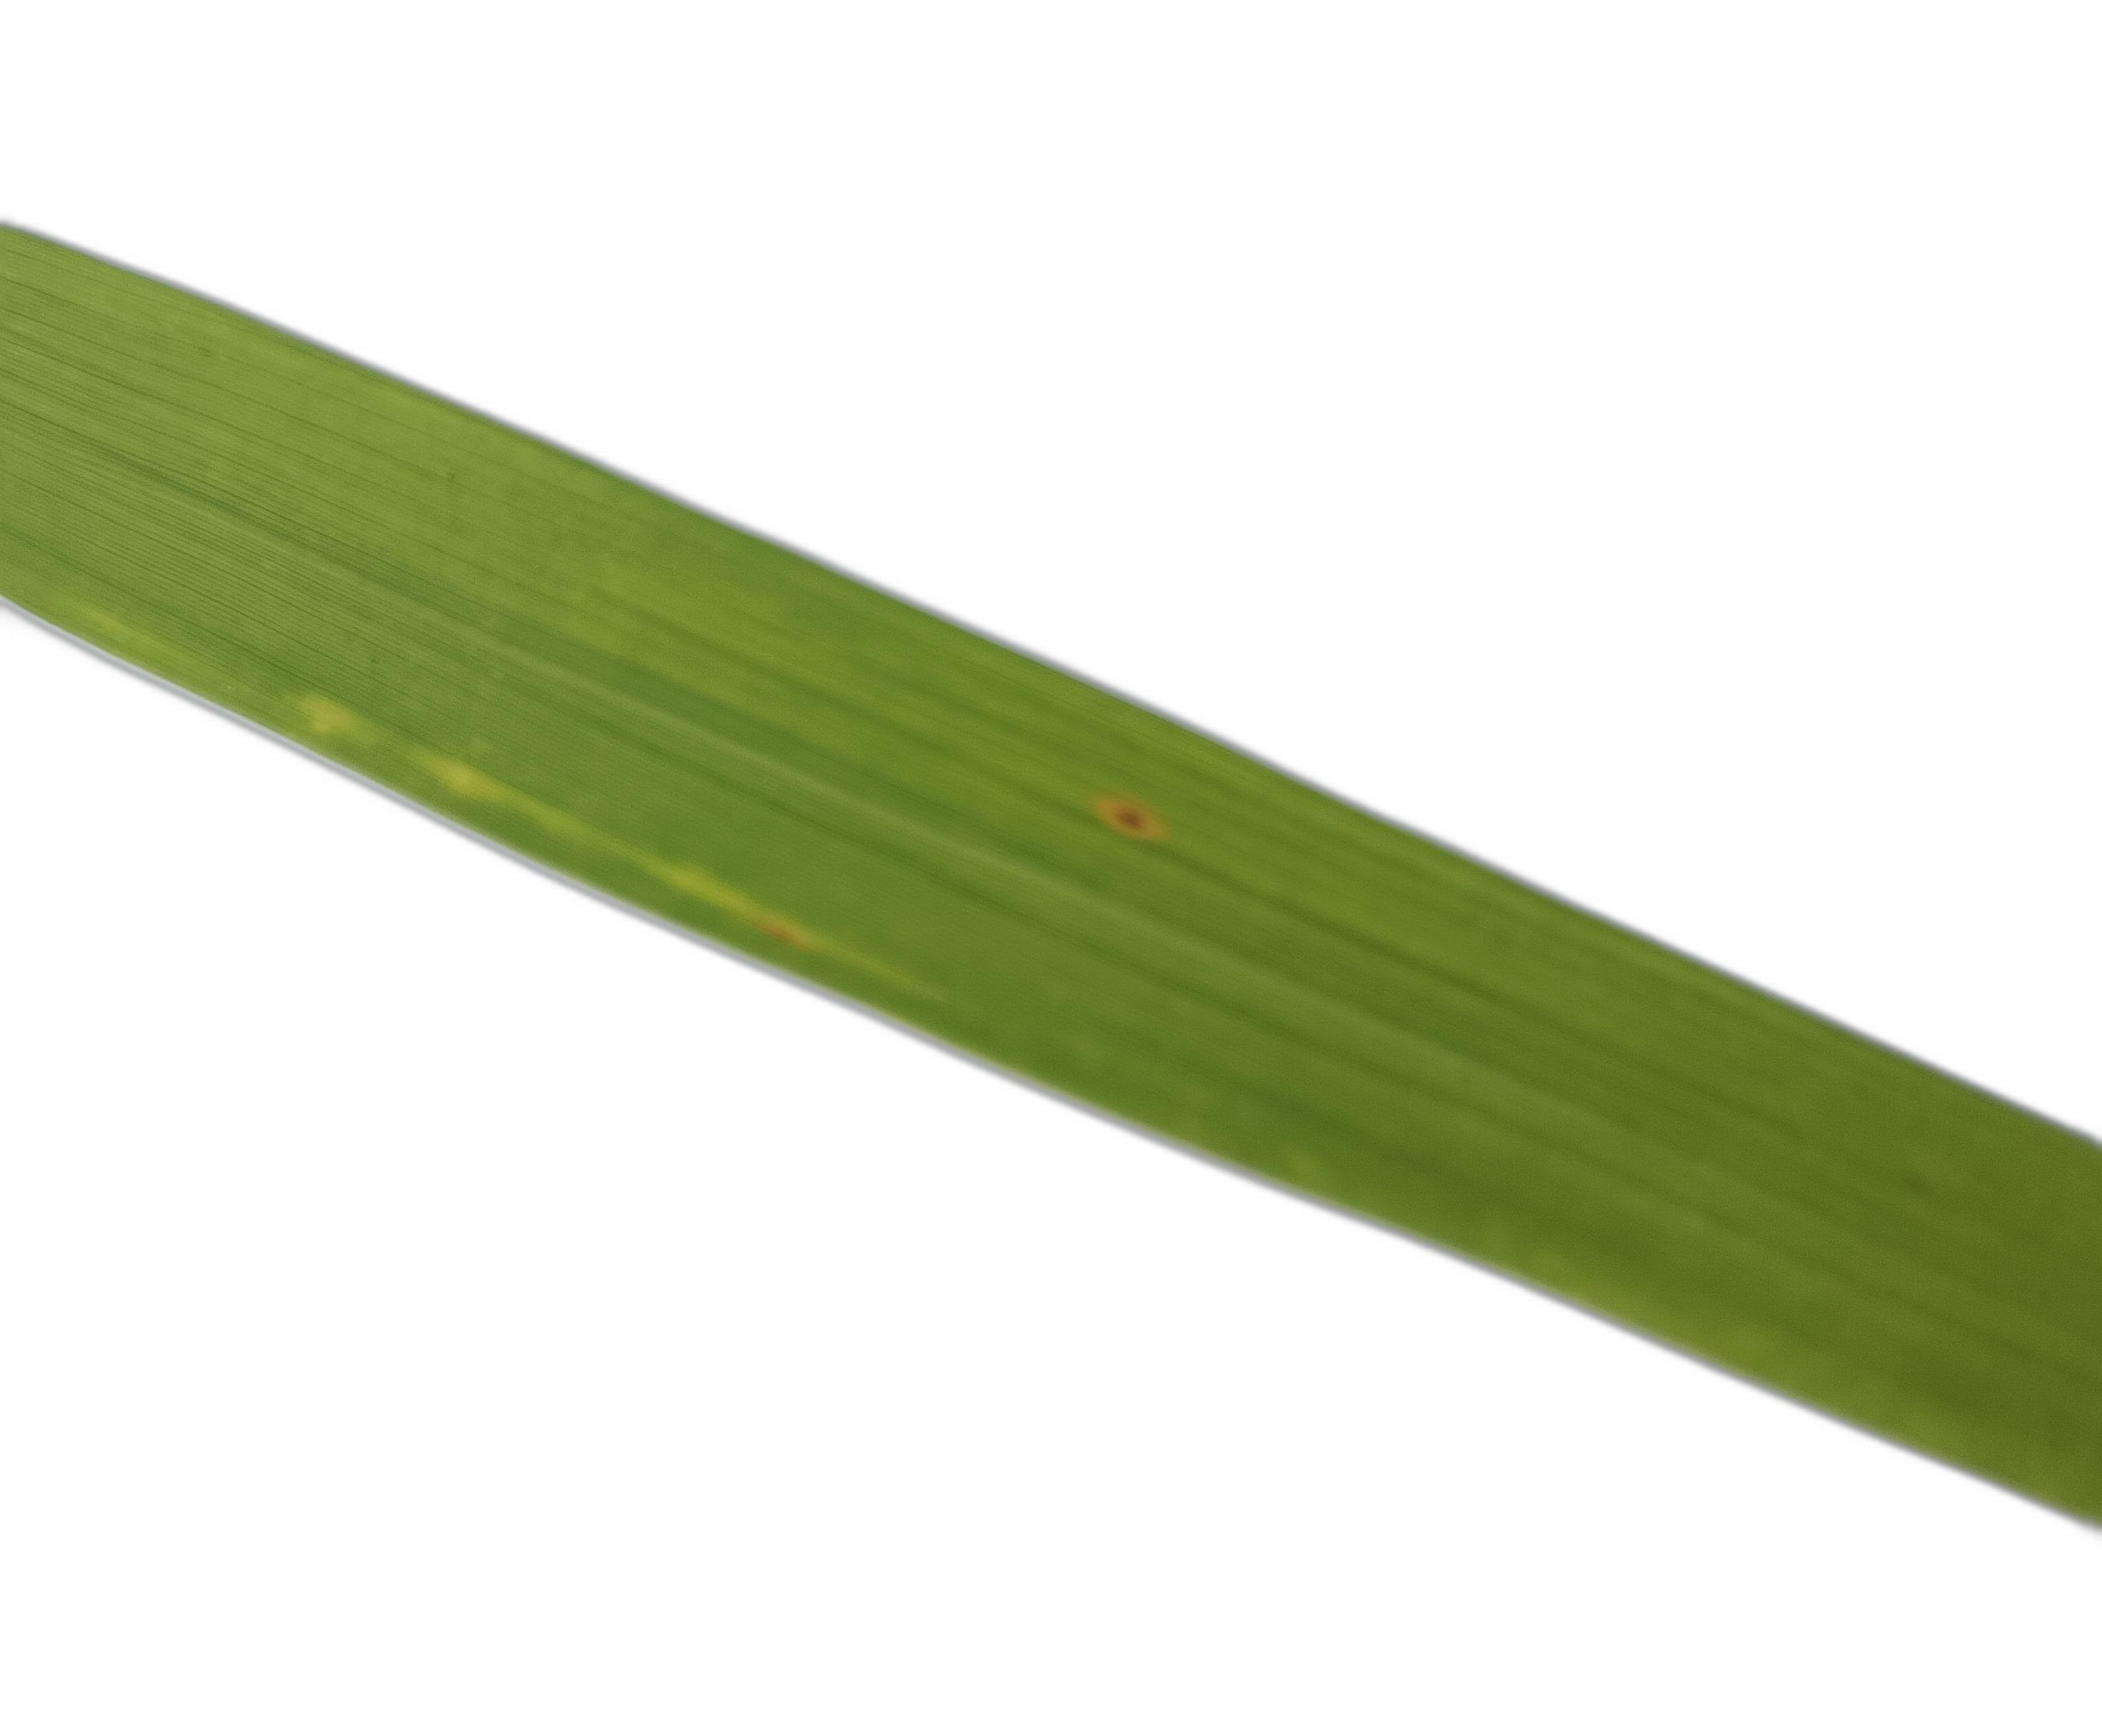
Label: Healthy